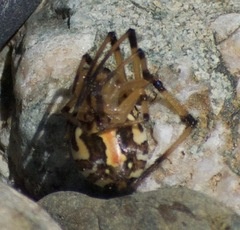
Species: Lactrodectus_hesperus